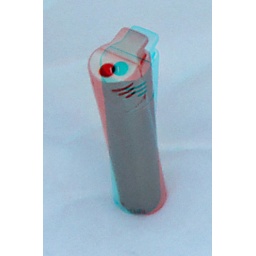
Clipper lighter in anaglyph 3D red blue / cyan glasses